Tropical cyclones in India

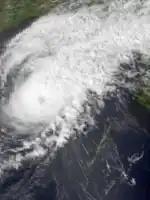
Very Severe Cyclonic Storm One

The season was near normal with four cyclones forming and three making landfall over India. The season includes the first recorded cyclone to make landfall at Somalia and became the westernmost landfall of a North Indian Ocean cyclone until 2018 Cyclone Sagar.